Nate Williams (basketball, born 1950)

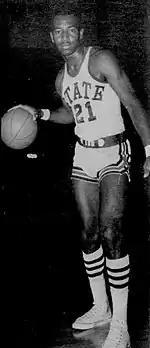
Williams, circa 1968

Nathaniel Russell Williams (born May 2, 1950) is a former professional basketball player. A swingman from Utah State University, Williams was selected first in the 1971 NBA Hardship Draft, a supplemental draft for college underclassman. He played eight and a half seasons (1971–1979) in the National Basketball Association (NBA) for the Cincinnati Royals/Kansas City-Omaha Kings, New Orleans Jazz, and Golden State Warriors. His finest season took place in 1973–74, when he averaged 15.5 points, 4.2 rebounds, and 2.2 assists for the Kings. He ended his NBA career with 7,709 total points.